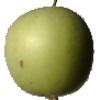
Label: apple_granny_smith